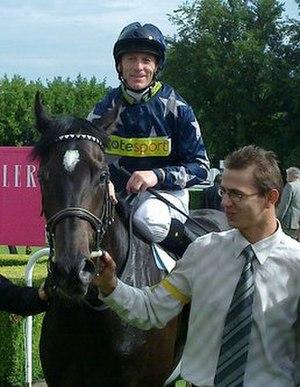
Kieren-Francis Fallon est un jockey irlandais. Détenteur d'un des plus beaux palmarès parmi les jockeys contemporains, il a également été au cœur de plusieurs controverses.